Augustin Rösler

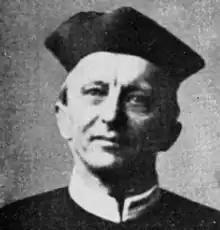

Augustin Rösler, C.Ss.R. (6 March 18512 April 1922) was a Prussian theologian and sociologist, and a Redemptorist priest, who wrote both on the history of Christianity and contemporary issues. His best known work is "Die Frauenfrage vom Standpunkte der Natur, der Geschichte und der Offenbarung", a treatise on the woman question published in 1893 (with a significantly expanded second edition in 1907).